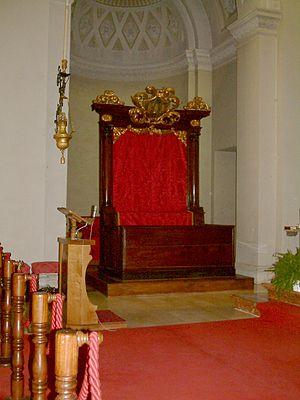
Saint-Marin, en forme longue la sérénissime république de Saint-Marin ou république de Saint-Marin, est un micro-État européen enclavé à l'intérieur de l'Italie. Il est le troisième plus petit État d'Europe après le Vatican et Monaco, et le cinquième au monde après ces deux mêmes États, Nauru et Tuvalu. C’est aussi la plus ancienne république au monde existante de manière continue jusqu'à aujourd'hui, avec un système constitutionnel qui remonte au XVIᵉ siècle.
Le système politique de Saint-Marin repose sur des institutions originales et séculaires. La coutume consistant à élire deux capitaines-régents à la tête de l’exécutif pour seulement six mois, en particulier, constitue une exception à travers le monde.
Les capitaines-régents sont les deux personnalités qui dirigent la république de Saint-Marin depuis 1243. Ils sont donc concurremment chefs de l'État et président le Congrès d'État. Ils sont élus pour un mandat de six mois par le Grand Conseil général. Chaque année, leurs mandats commencent soit le 1ᵉʳ avril, soit le 1ᵉʳ octobre. Ils ont droit au titre honorifique d'« Excellence ».